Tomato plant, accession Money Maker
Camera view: tilt-top (135 deg); turntable rotation: 150 degrees
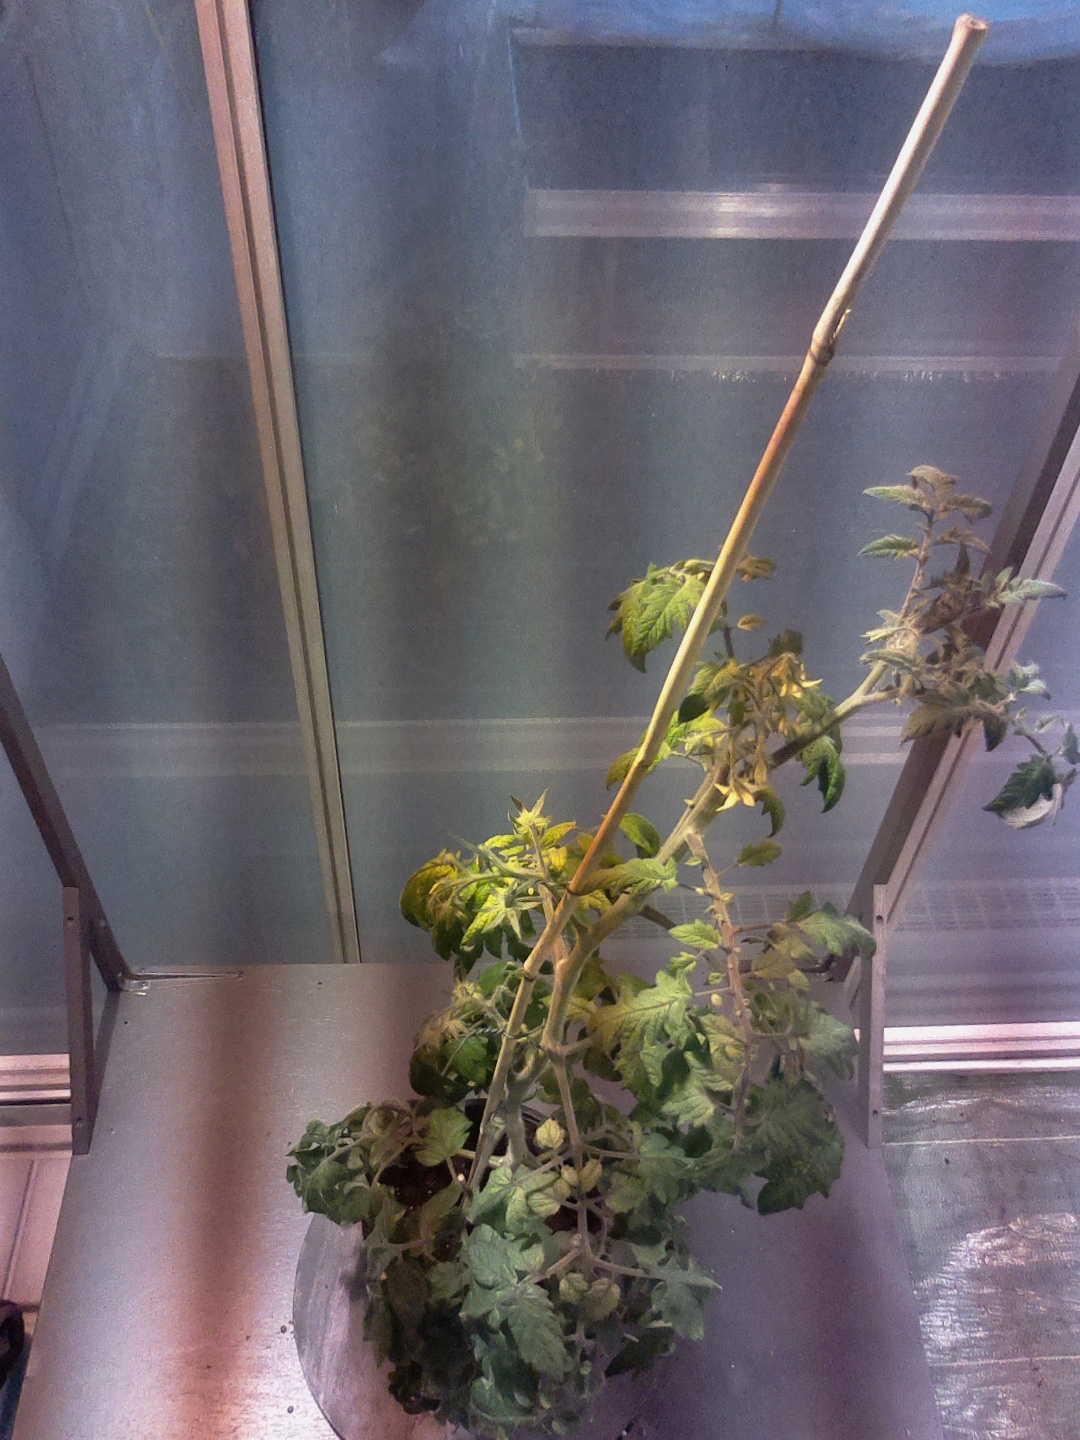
BBCH growth stage 71: 10%-20% of final fruit size